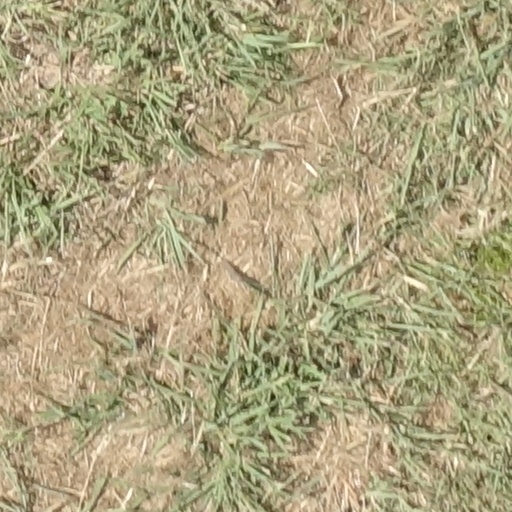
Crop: sorghum